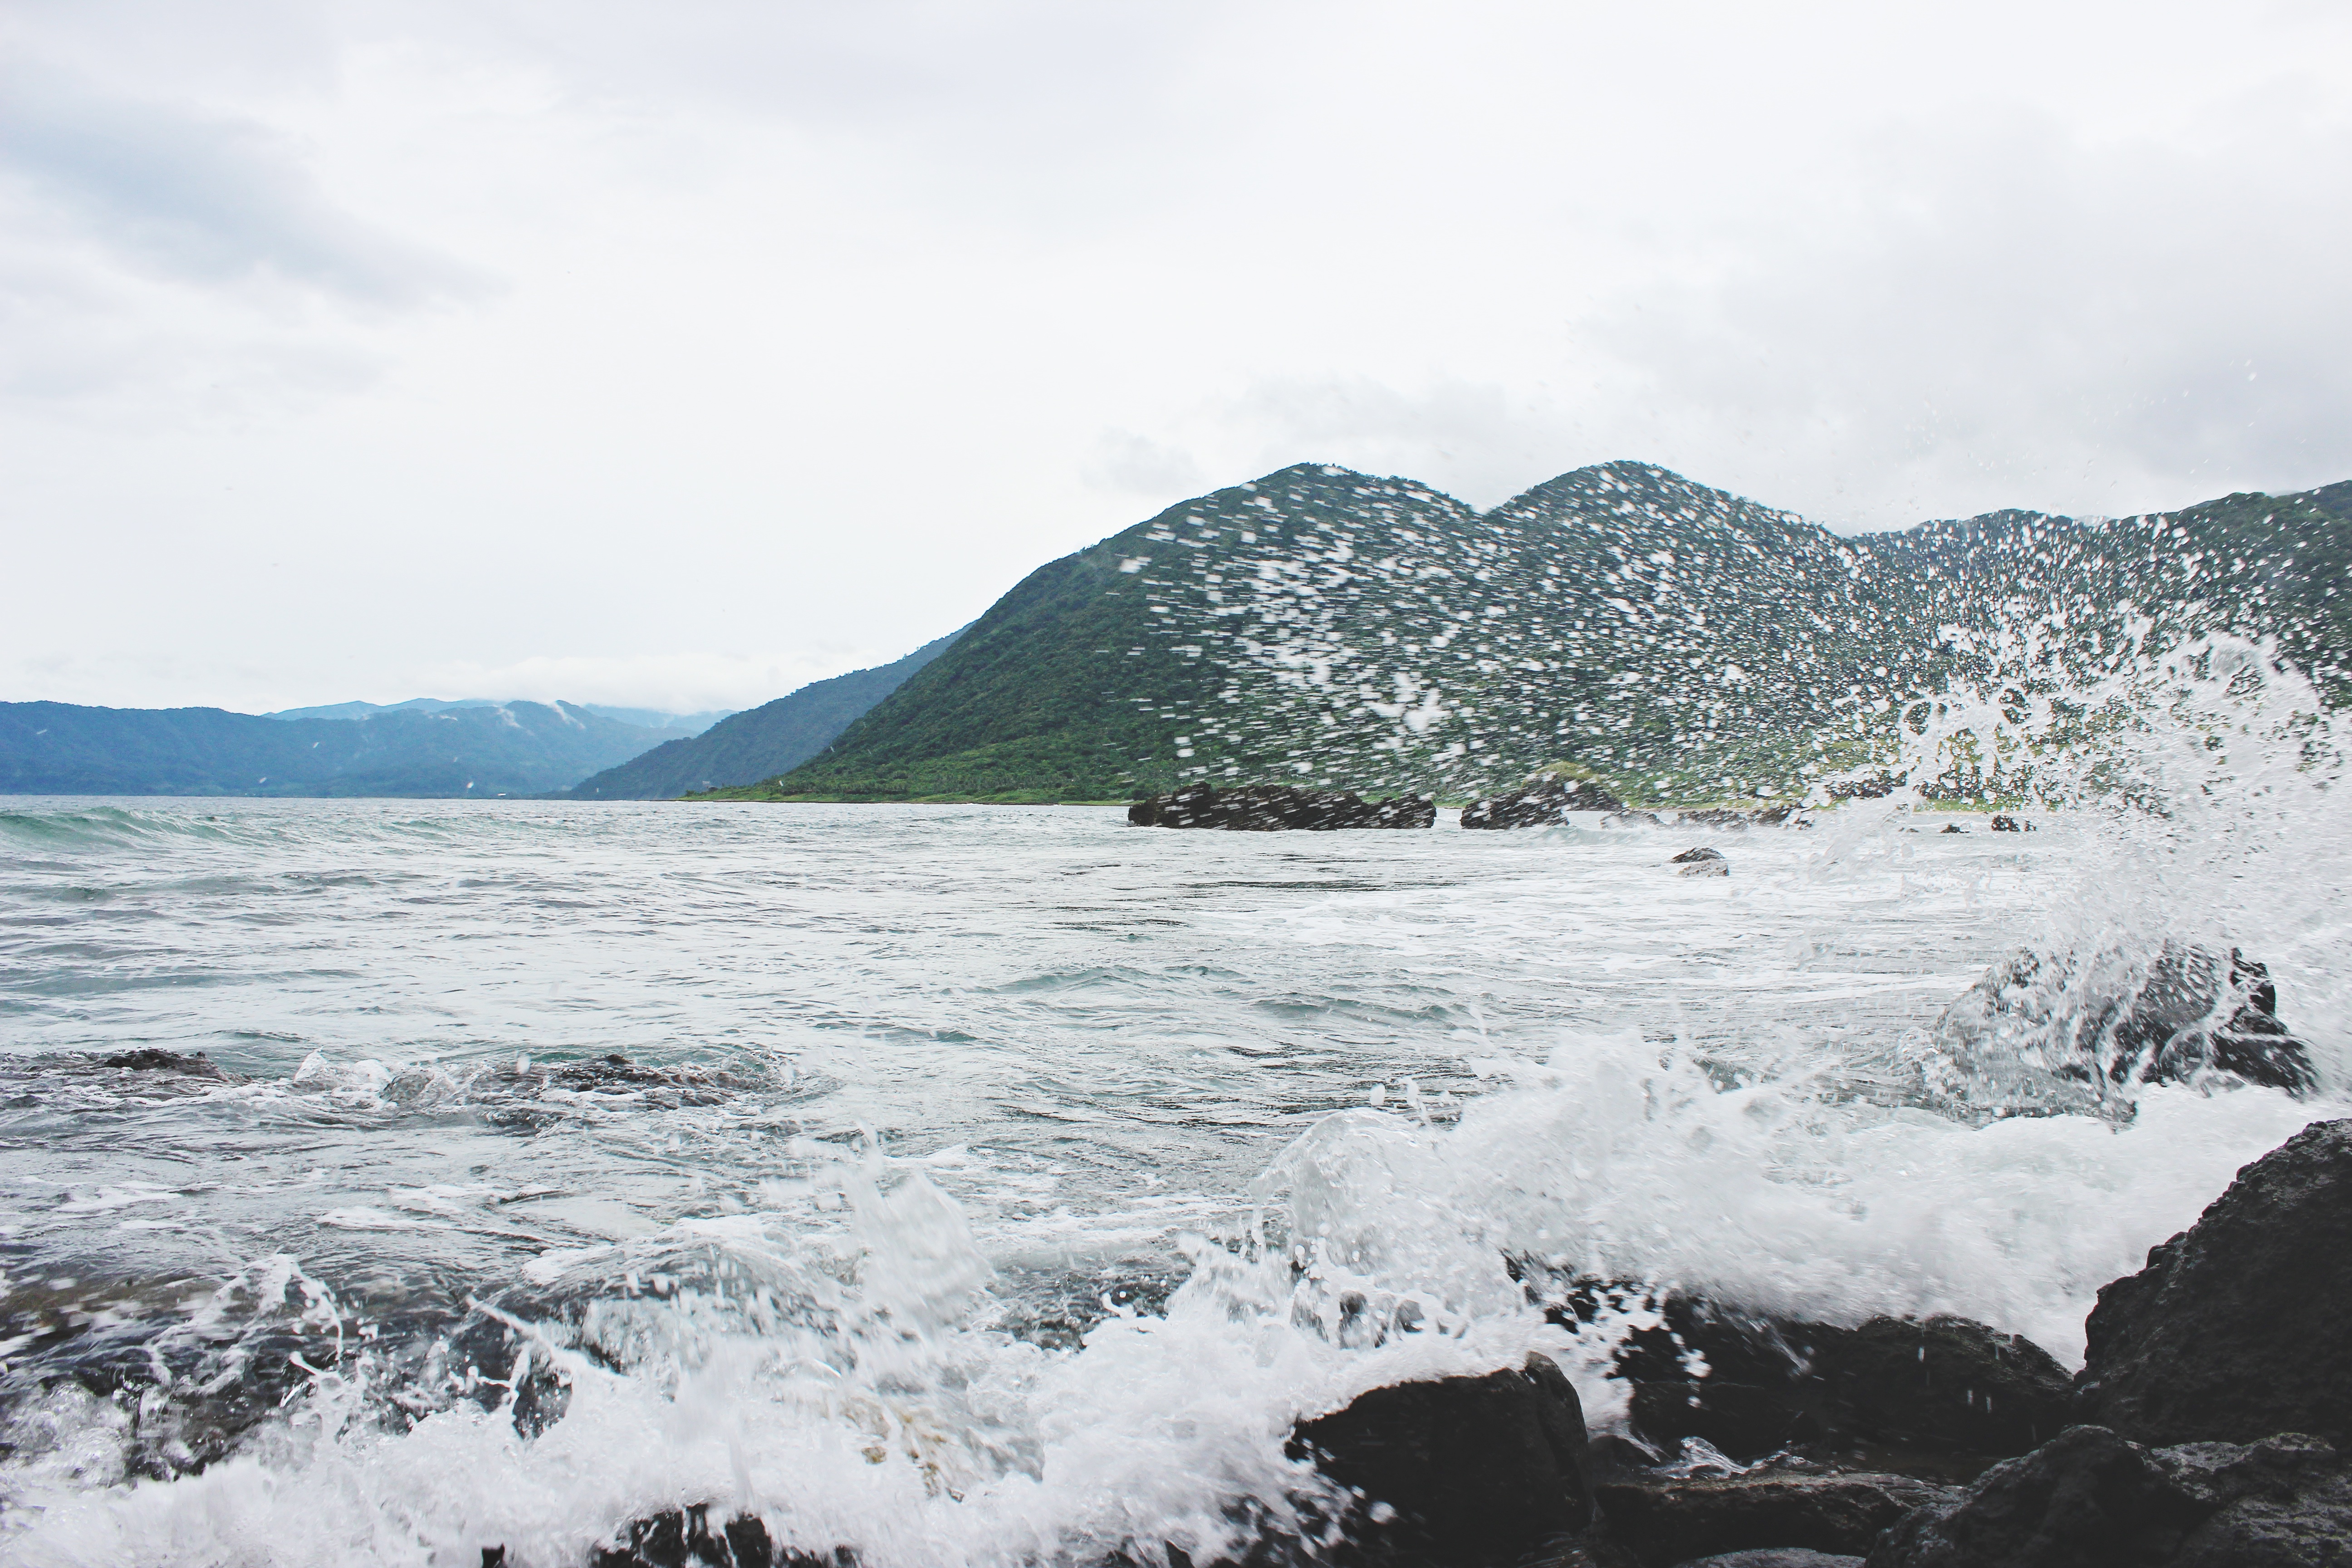
sea, coast, water, ocean, mountain, snow, winter, shore, wave, lake, ice, glacier, bay, rapid, loch, landform, geographical feature, glacial landform, wind wave